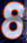
Number: 8